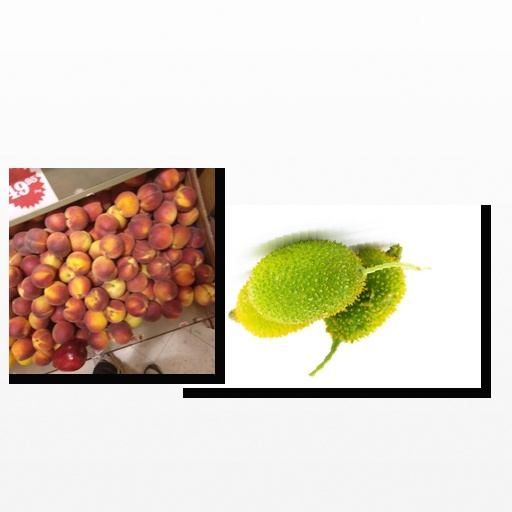
Food items: peach, spiny_gourd